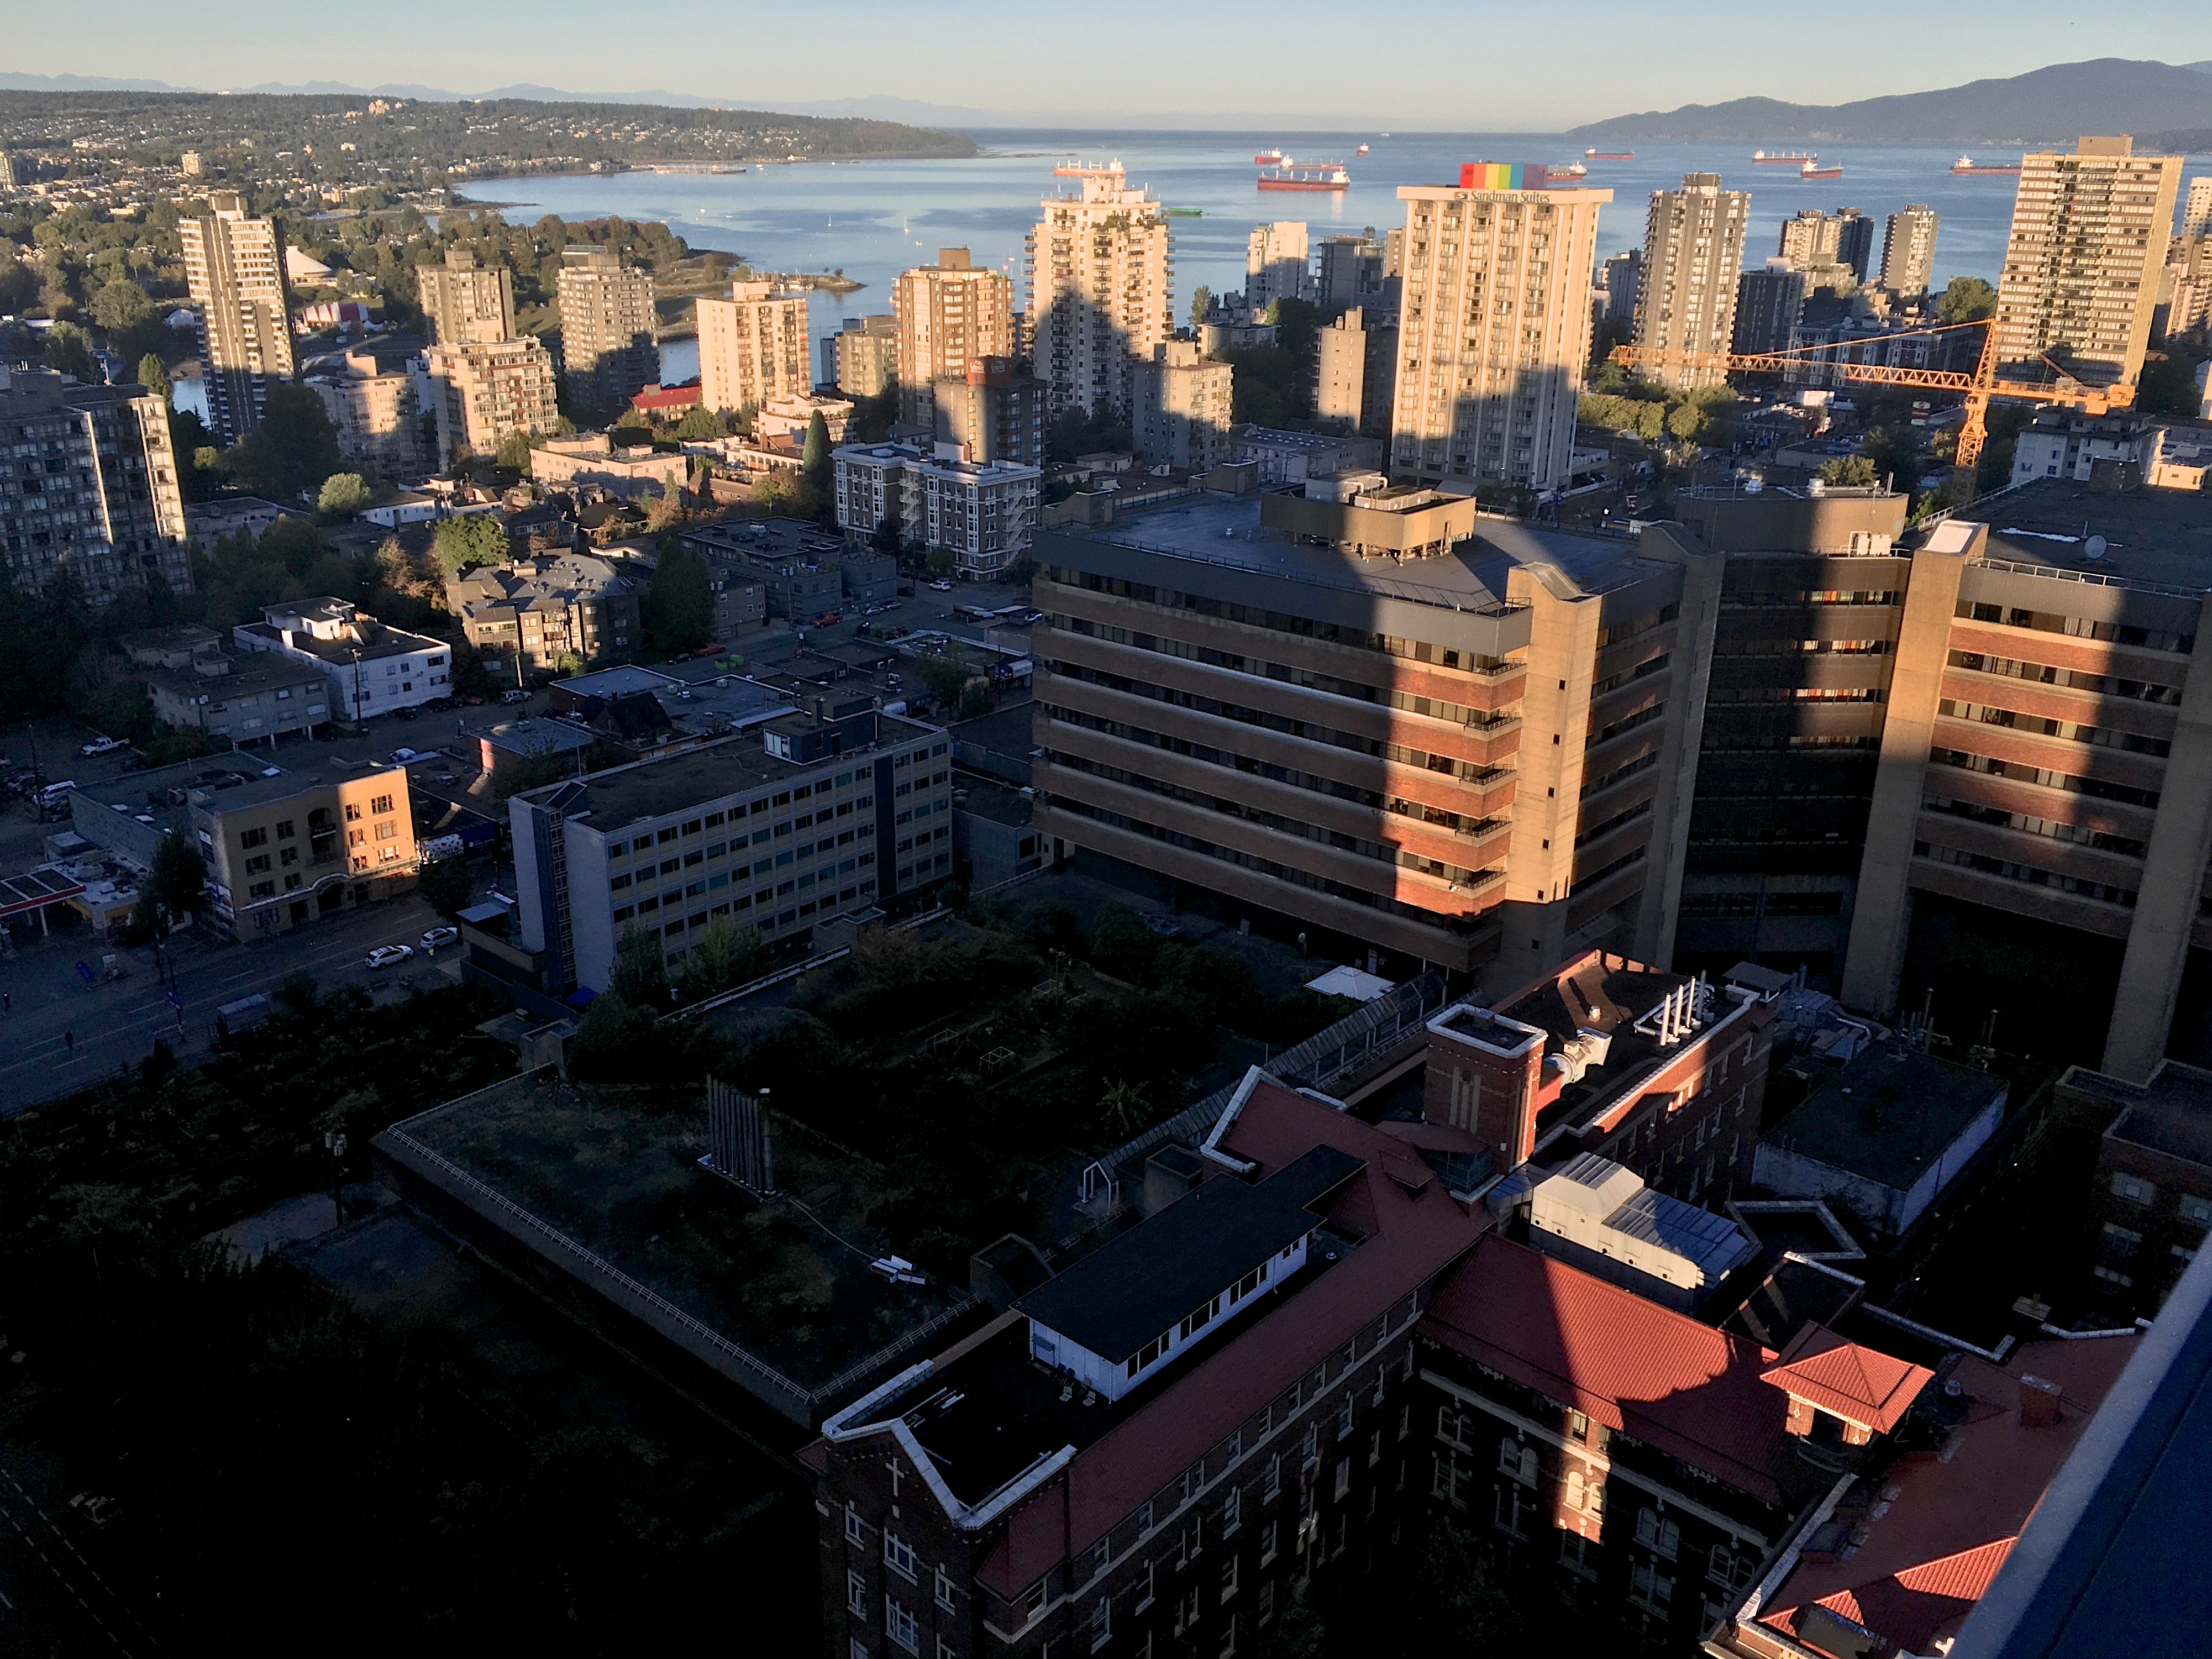
skyline, night, city, skyscraper, cityscape, downtown, dusk, evening, metropolis, screenshot, aerial photography, urban area, human settlement, atmosphere of earth, metropolitan area